Kirkham Stables

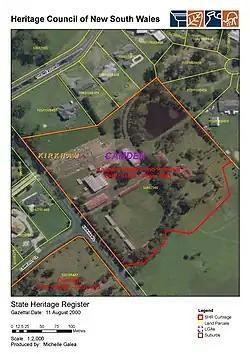
Heritage boundaries

Kirkham Stables is a heritage-listed former horse stud and dairy and now vacant building and beef cattle farm at Kirkham Lane in the south-western Sydney suburb of Narellan in the Camden Council local government area of New South Wales, Australia. It was built from 1816 by John Oxley. It is also known as Kirkham Stables and Precinct. The property is privately owned. It was added to the New South Wales State Heritage Register on 11 August 2000.